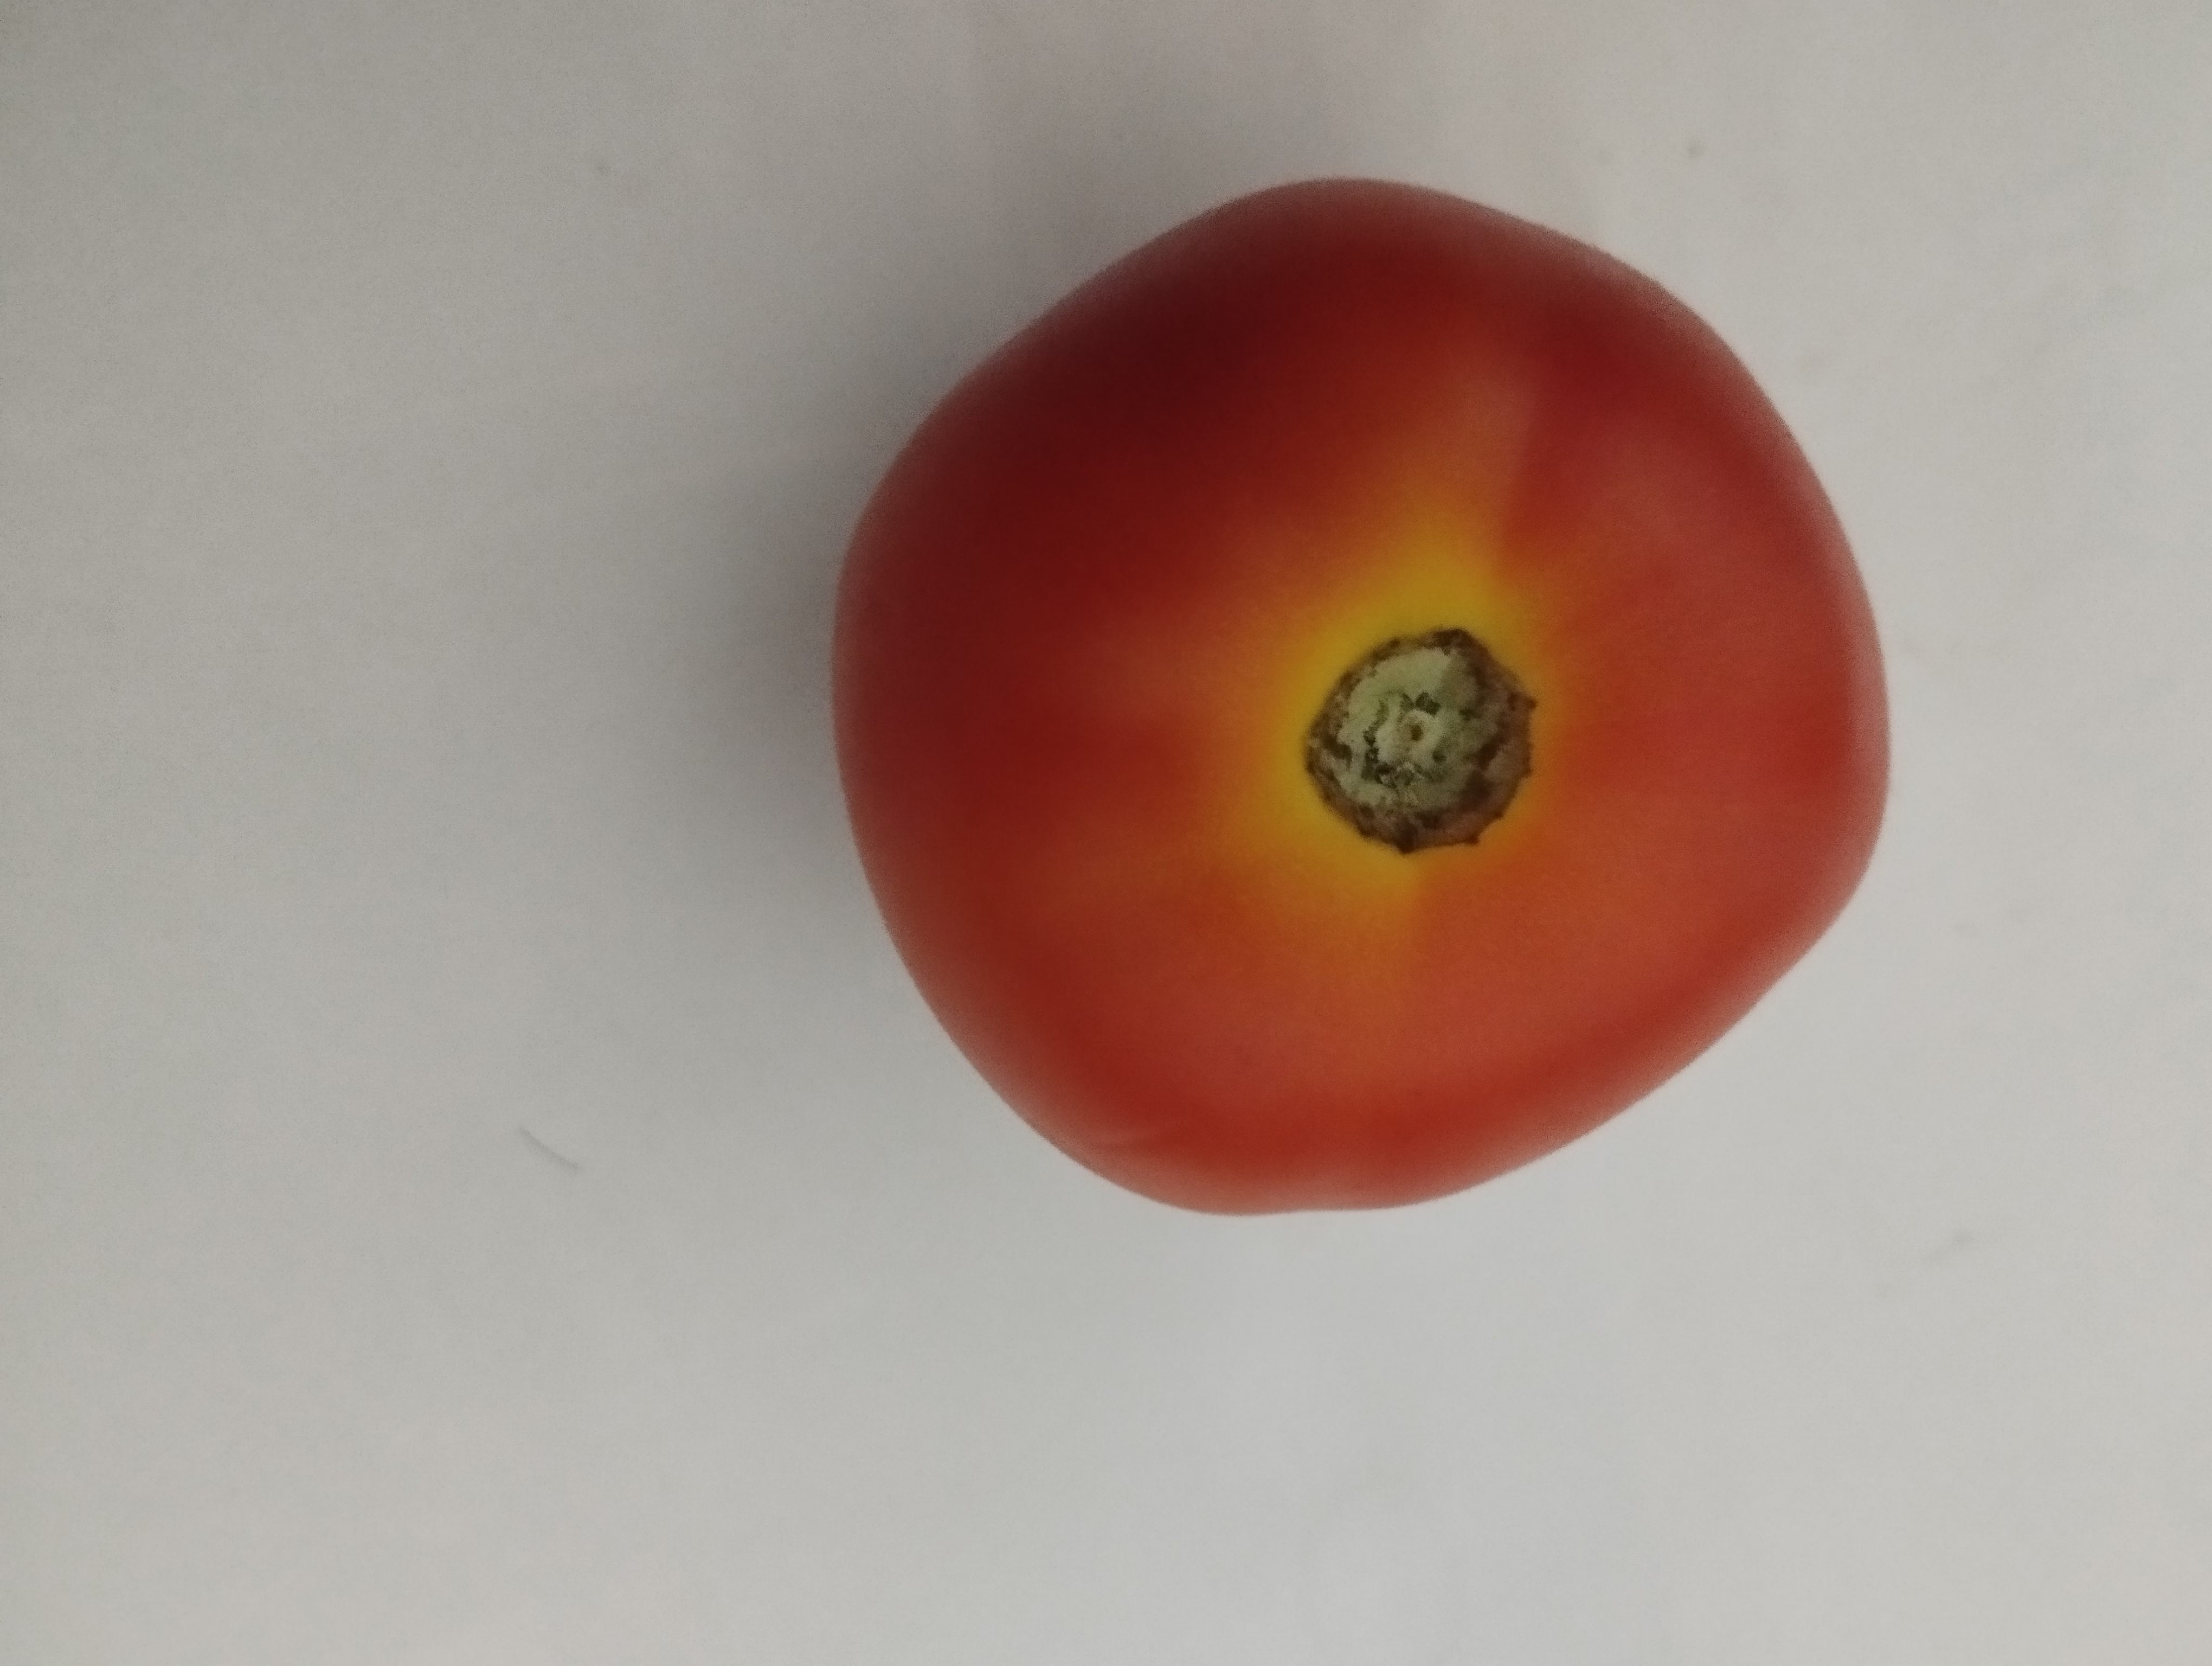
Label: Solanum Iycopersicum